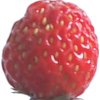
Label: strawberry